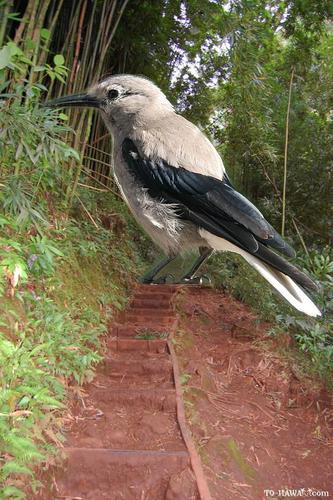
Bird species: Clark_Nutcracker
Bird type: landbird
Background: land